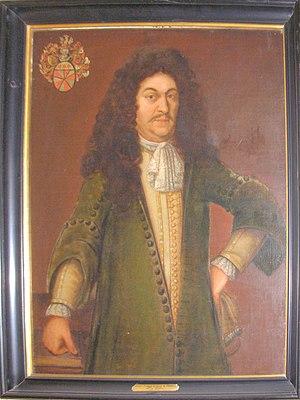
Emmanuel-François de Prelle dit Compère (1629-1700)
La famille de Prelle de la Nieppe est une ancienne famille noble subsistante originaire du comté de Hainaut remontant à la première moitié du XVᵉ siècle.
Le château de Fonteneau est un château style Louis XVI édifié en 1756 par Hyacinthe de Prelle de la Nieppe à Nivelles dans la province du Brabant wallon en Belgique.